SofM

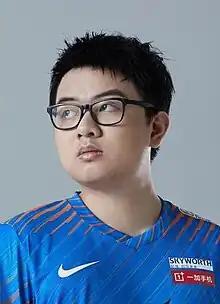
SofM in 2021

Lê Quang Duy (born February 5, 1998), better known as SofM (short for Style of Me), is a Vietnamese professional "League of Legends" and previous player for Weibo Gaming.